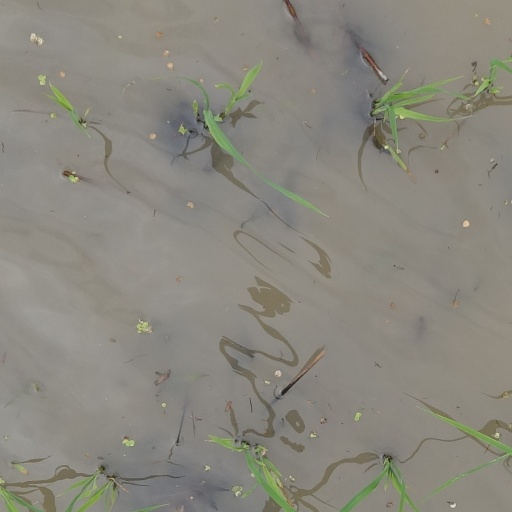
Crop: rice